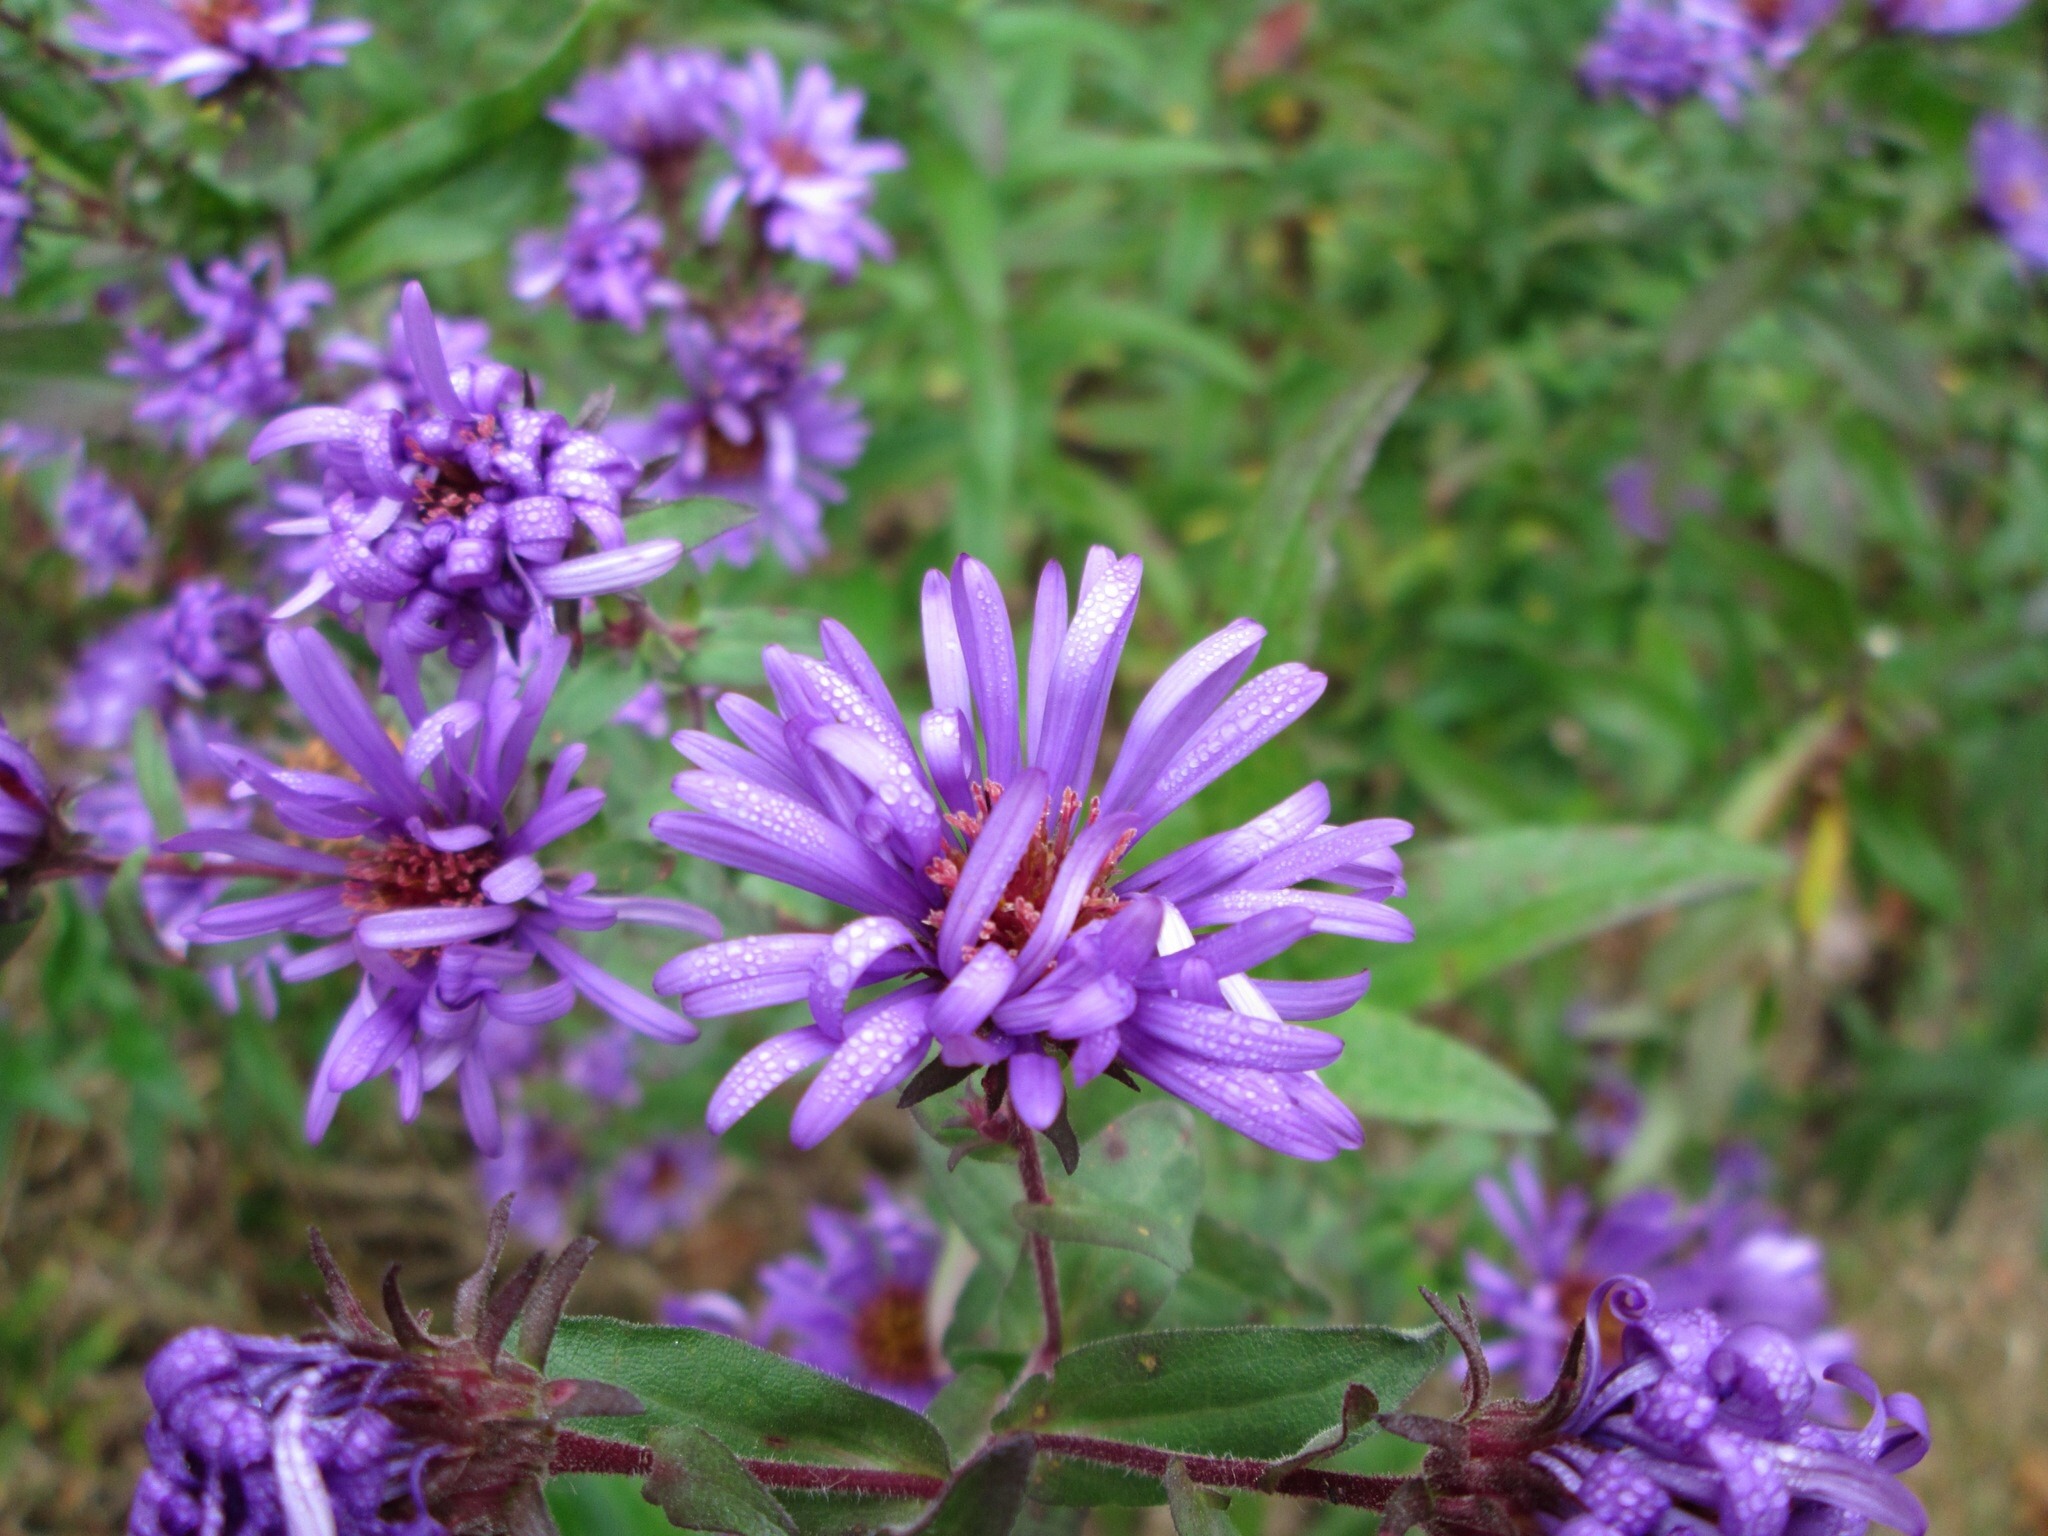
outdoor, blossom, dew, plant, field, meadow, flower, purple, petal, summer, floral, aroma, wild, environment, idyllic, herb, produce, grow, natural, fresh, botany, blooming, agriculture, flora, lavender, botanical, wild flower, eco, wildflower, vivid, violet, aster, springtime, lilac, delicate, bud, pure, fragrant, scent, organic, fragrance, harmony, aromatic, aromatherapy, flowering plant, daisy family, annual plant, land plant